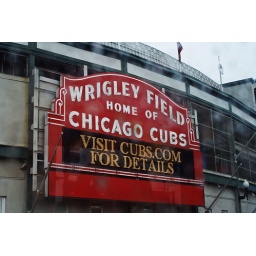
From the tour bus window in the rain